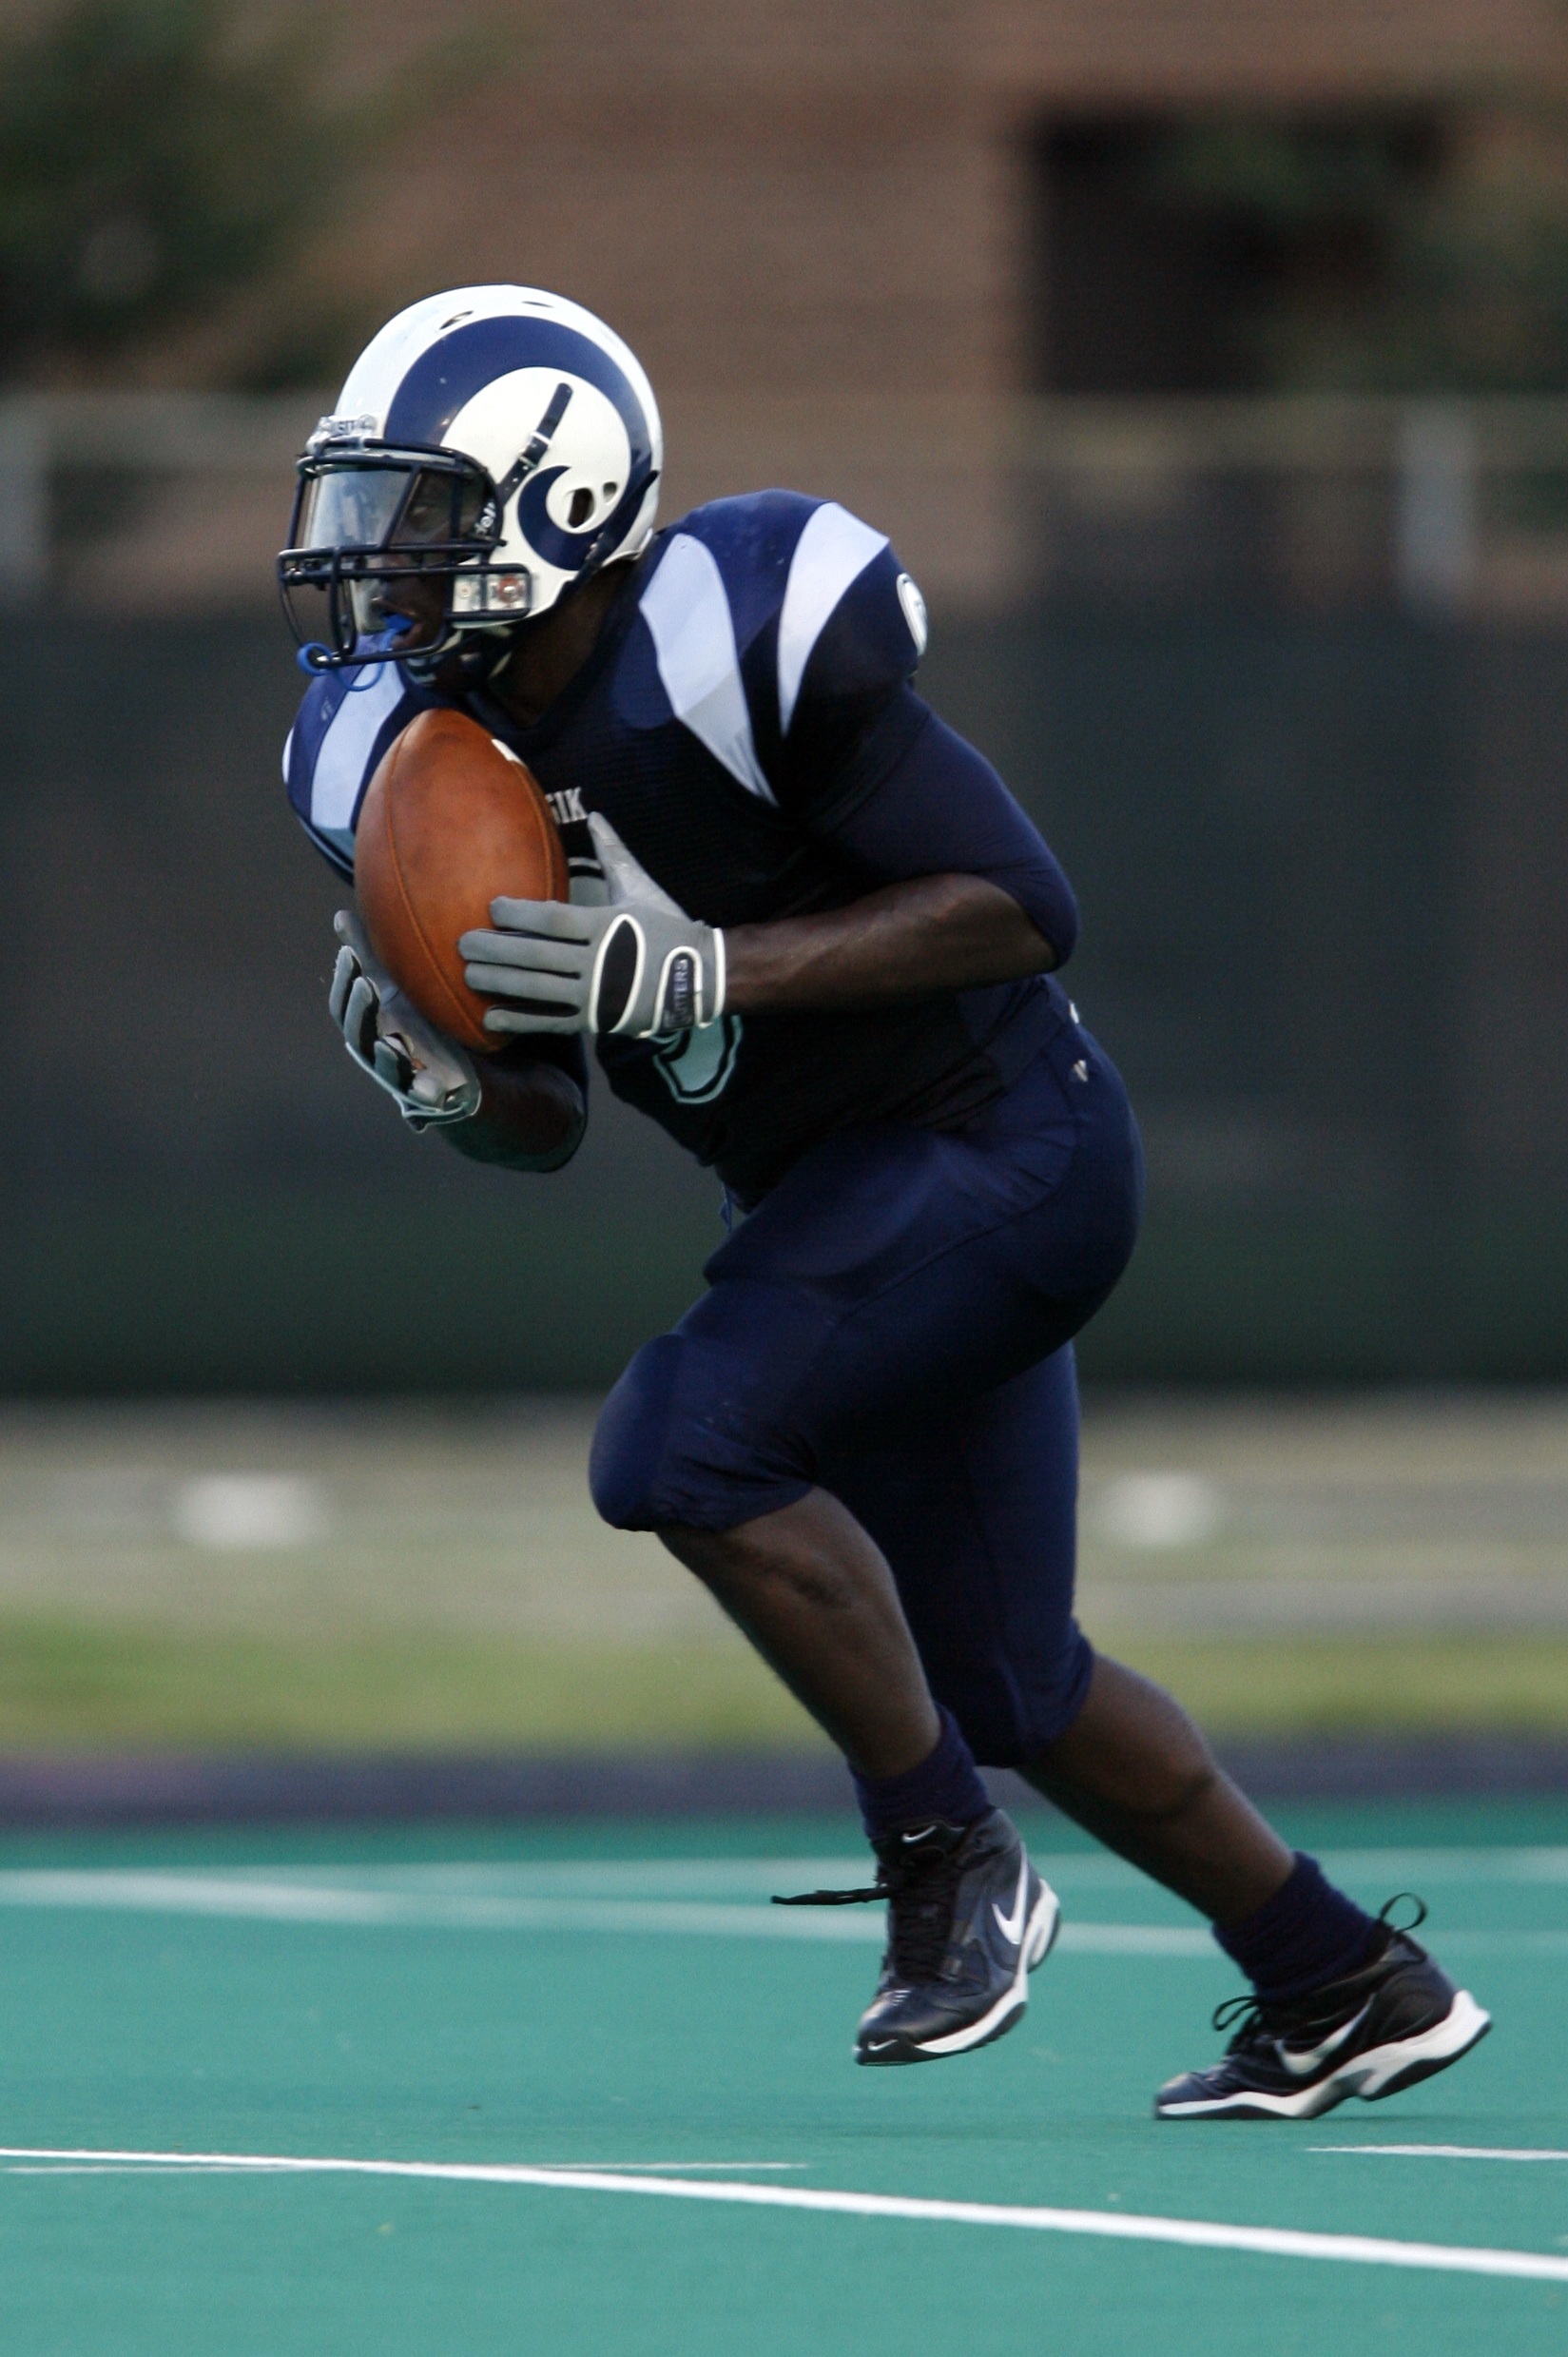
sport, field, game, youth, soccer, runner, football, player, teenager, competition, american football, sports, ball, championship, catch, sprint, tackle, ball carrier, gridiron, pigskin, high school football, punt return, gridiron football